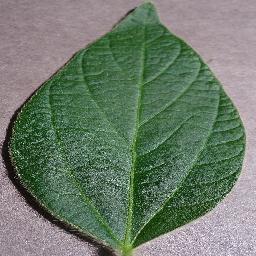
Label: Soybean___healthy